Martin Rice

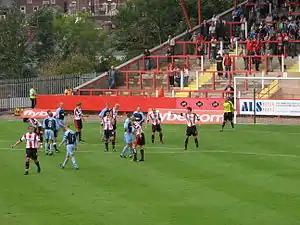
Rice (in yellow) playing for Exeter against Altrincham in 2006.

Born in Exeter, Rice came through the youth scheme at Exeter City, his hometown club, being promoted from the youth team to the senior side in July 2003. Rice began his professional career with the Grecians, making his debut aged 17, and spent four seasons at the club. He made his debut in a 3–2 win against Barnet on 7 October 2003. In his first season, 2003–04, he made five league appearances and two FA Cup appearances. He improved on this record in 2004–05, making 18 appearances in all competitions. Rice was sent off in Exeter's 3–2 win over Dagenham & Redbridge on 7 December 2004, after fouling Dagenham forward Craig Mackail-Smith.